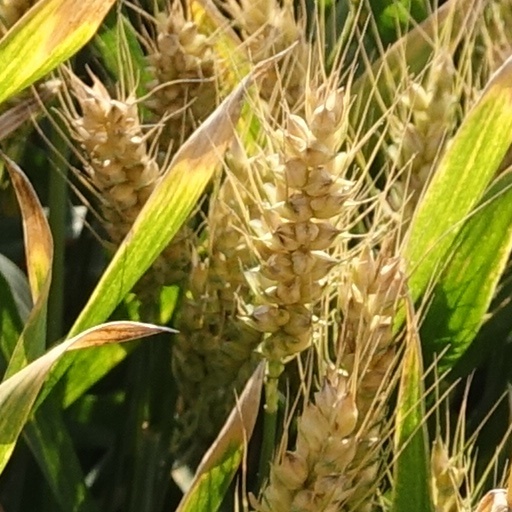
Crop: wheat